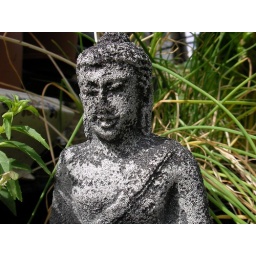
The little stone Buddha appeared to be smiling surrounded by the pots and flowers.